Samuel Woodson Price

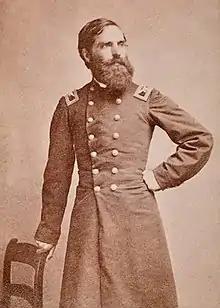
Colonel Samuel Woodson Price, ca. 1863

Samuel Woodson Price (August 5, 1828January 22, 1918) was a portraitist, author and Union Army officer in the American Civil War.